Cloudinidae

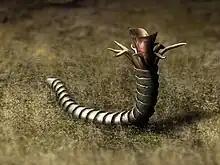
Restoration of "Cloudina hartmannae" with speculative mouth parts

"Cloudina" is frequently found in association with stromatolites, which are limited to shallow water; their isotopic composition suggests that water temperatures were relatively cool. They have also been found in normal sea-floor sediments, suggesting that they were not only restricted to dwelling on microbial mounds. On the other hand, "Cloudina" has never been found in the same layers as the soft-bodied Ediacara biota, but "Cloudina" and Ediacara biota have been found in alternating layers. This suggests that the two groups of organisms had different environmental preferences.